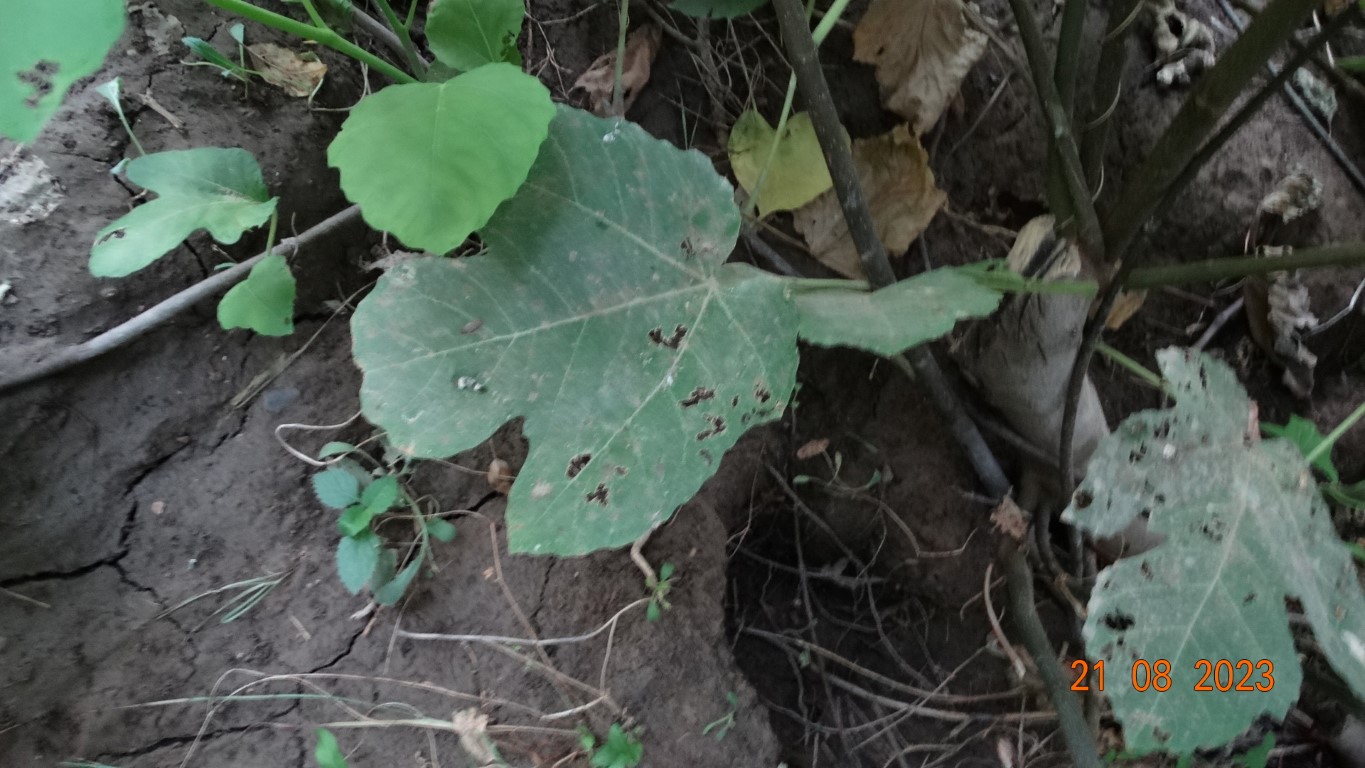
Label: infected